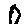
Label: 0